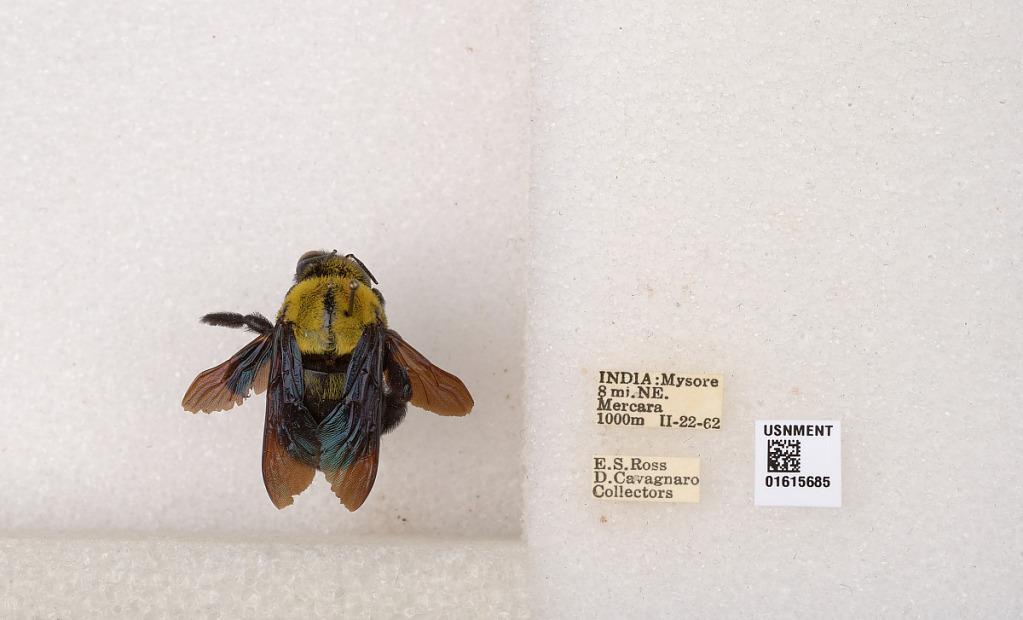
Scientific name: Xylocopa (Koptortosoma) ruficornis Fabricius
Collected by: E. Ross & D. Cavagnaro
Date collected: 1962-2-22
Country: India
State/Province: Karnataka
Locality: Mysore, 8 mi. NE. Mercara